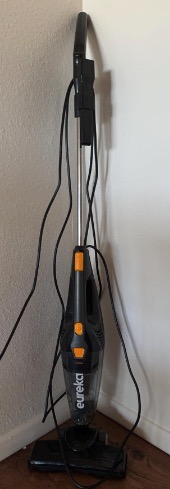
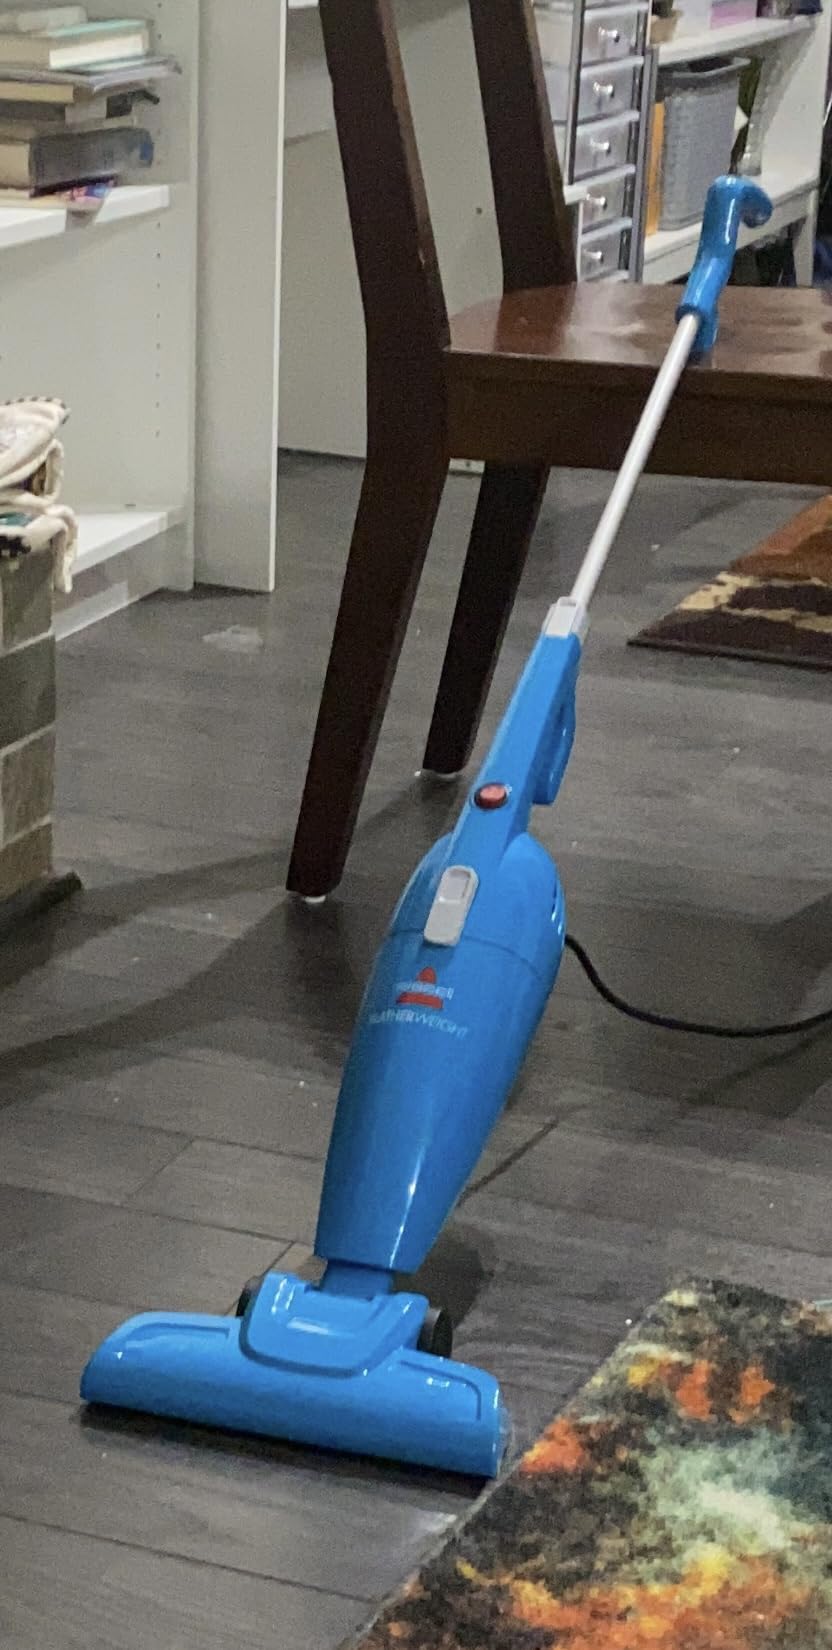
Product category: items_vacuum
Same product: no